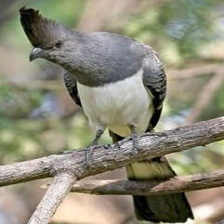
Species: GO AWAY BIRD
Scientific name: CORYTHAIXOIDES CONCOLOR